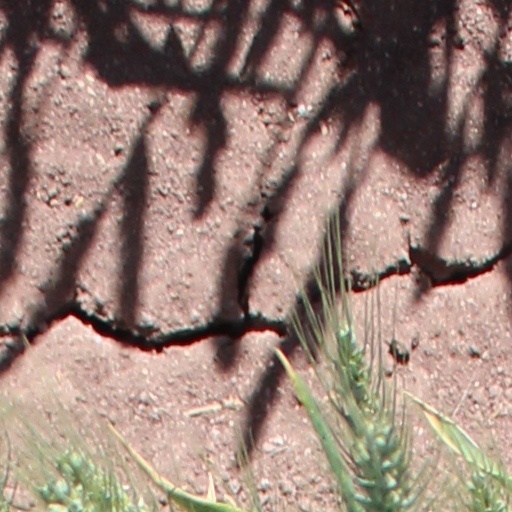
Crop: wheat